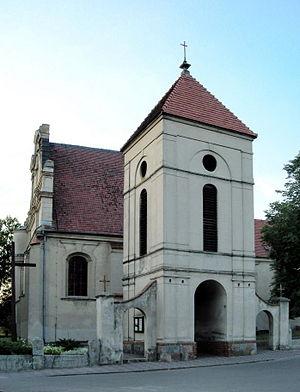
Margonin est une ville de Pologne, située dans la voïvodie de Grande-Pologne. Elle est le chef-lieu de la gmina de Margonin, dans le powiat de Chodzież.